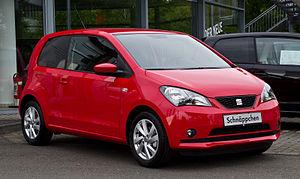
Une petite citadine est une automobile du segment A. Ces voitures d'entrée de gamme, plus courtes que les citadines polyvalentes, sont adaptées aux déplacements de proximité, principalement en milieu urbain et sont très faciles à garer. Ces véhicules ont une consommation très basse.